Neuschwanstein Castle

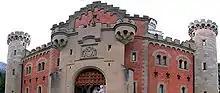
Gatehouse

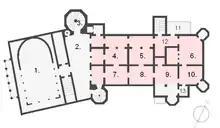
Floor plan of third floor, position of fourth-floor Hall of the Singers marked in red

Today, the foundation plan of the chapel-keep is marked out in the upper-courtyard pavement. The most striking structure of the upper court level is the Rectangular Tower (45 metres or 148 feet). Like most of the court buildings, it mostly serves a decorative purpose as part of the ensemble. Its viewing platform provides a vast view over the Alpine foothills to the north. The northern end of the upper courtyard is defined by the Knights' House. The three-storey building is connected to the Rectangular Tower and the Gatehouse by means of a continuous gallery fashioned with a blind arcade. From the point of view of castle Romanticism, the Knights' House was the abode of a stronghold's menfolk; at Neuschwanstein, estate and service rooms were envisioned here. The Bower, which complements the Knights' House as the ladies' house but was never used as such, defines the south side of the courtyard. Both structures together form the motif of the "Antwerp Castle" featuring in the first act of "Lohengrin". Embedded in the pavement is the floor plan of the planned palace chapel.